Serenus Johnson Construction

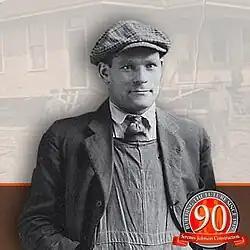
Serenus Johnson

Serenus Johnson arrived to the United States in 1912 at the age of 17, following in the footsteps of his sister and five brothers who preceded him to America. Soon after his arrival he joined his brothers working on the freighters that sailed the Great Lakes. When his new country became involved in World War I, Serenus took a job as a riveter in a plant that was building boats for the war effort.